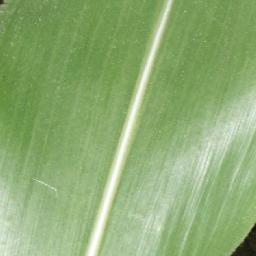
Label: Corn___healthy